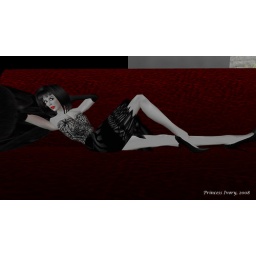
Sultry Seductress black and white by Princess Ivory